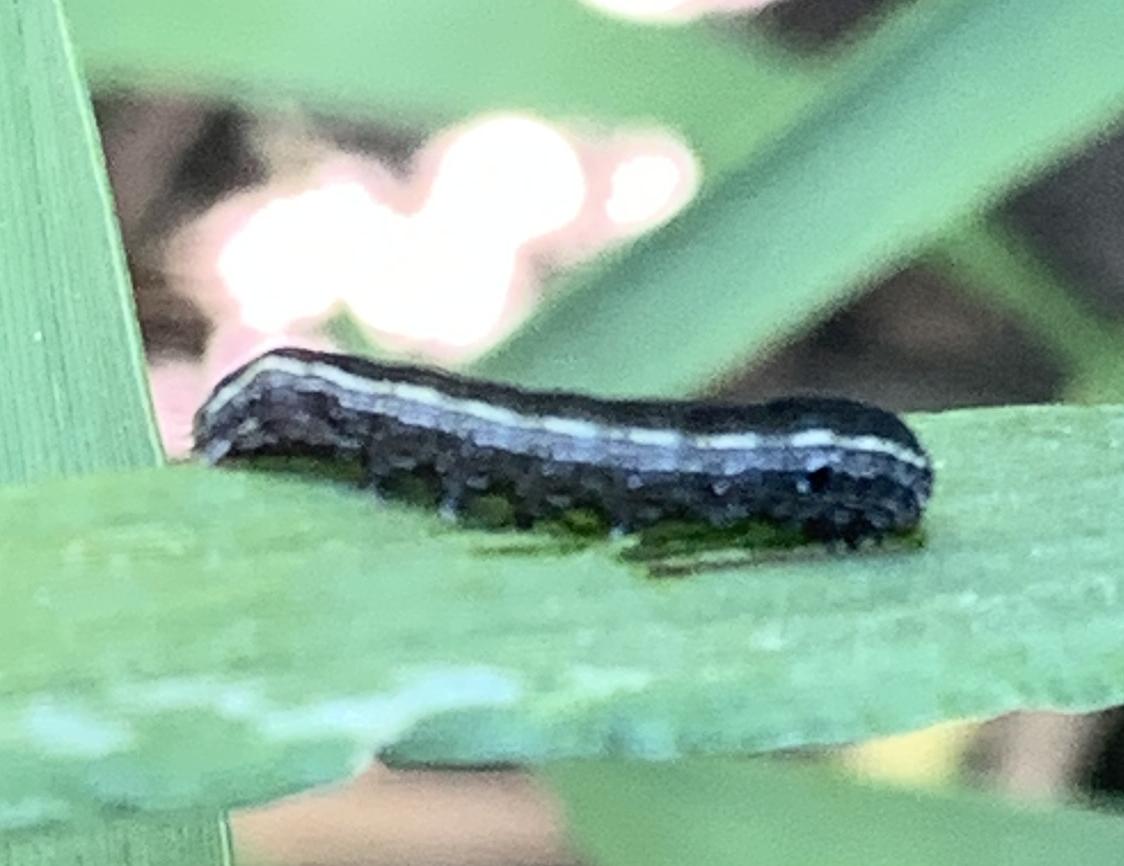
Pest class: occasional_pest